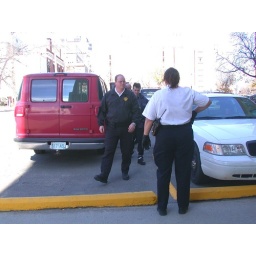
Wilf arrives in a red van